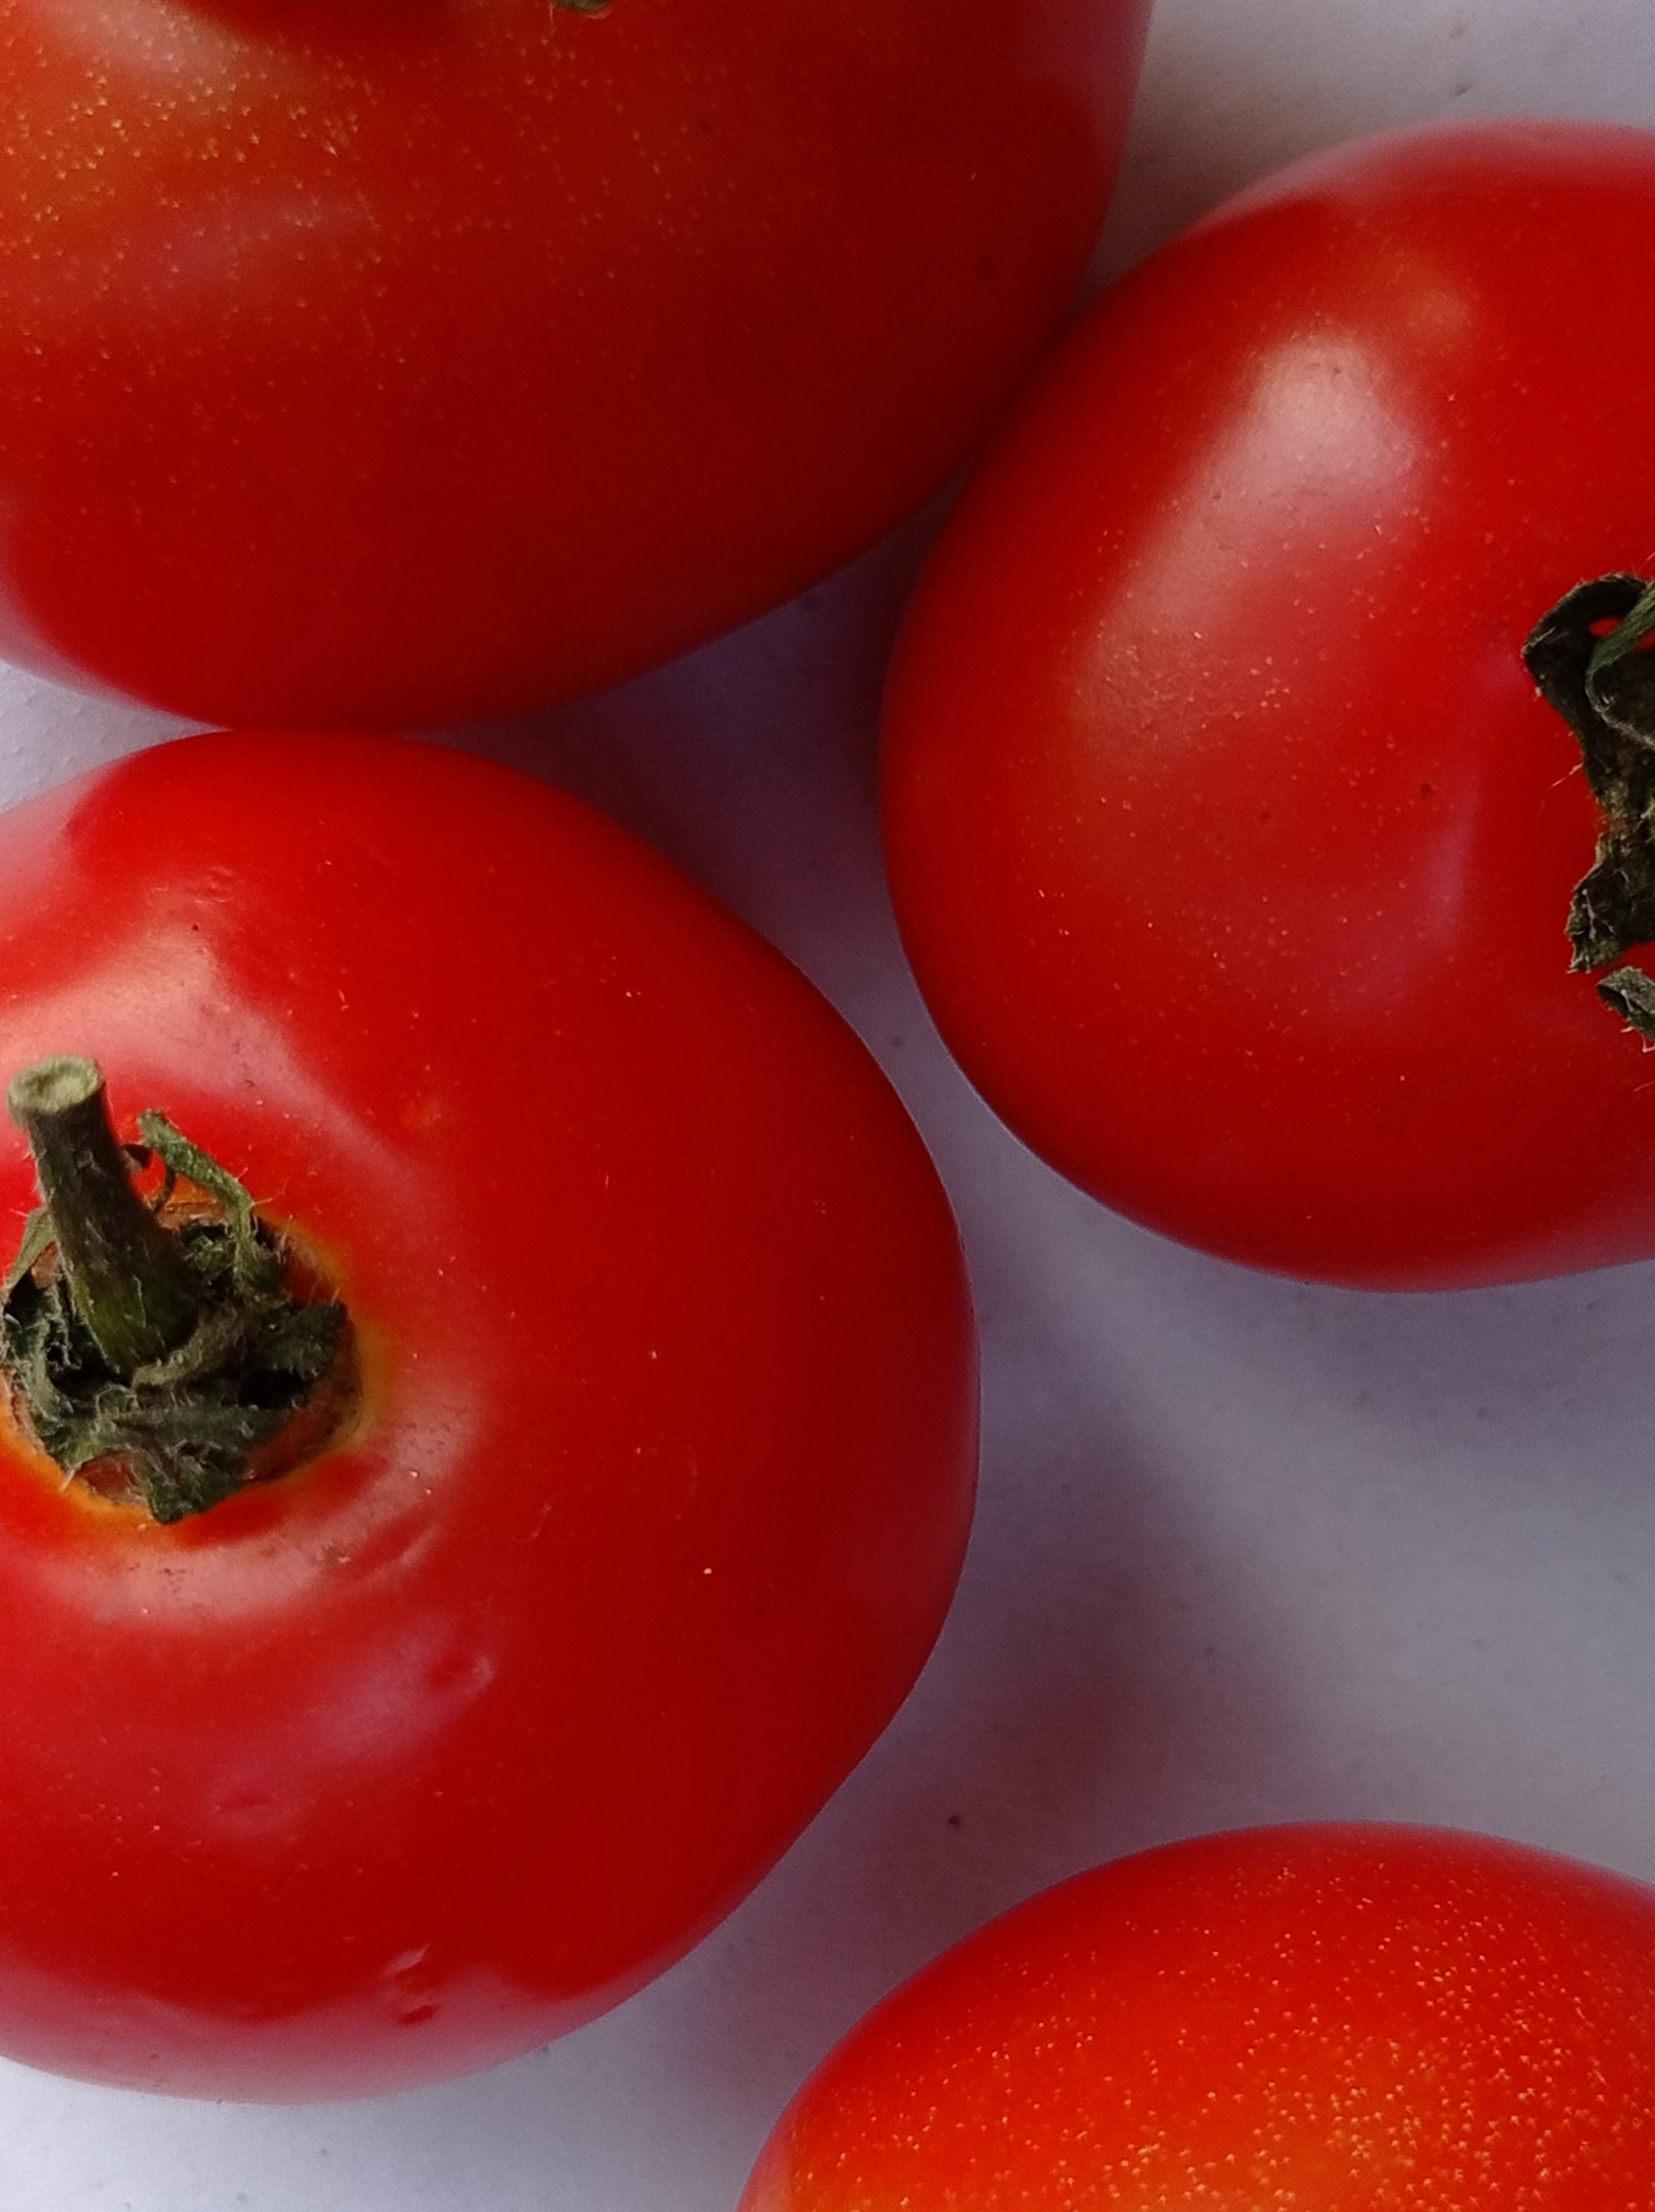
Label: Fresh